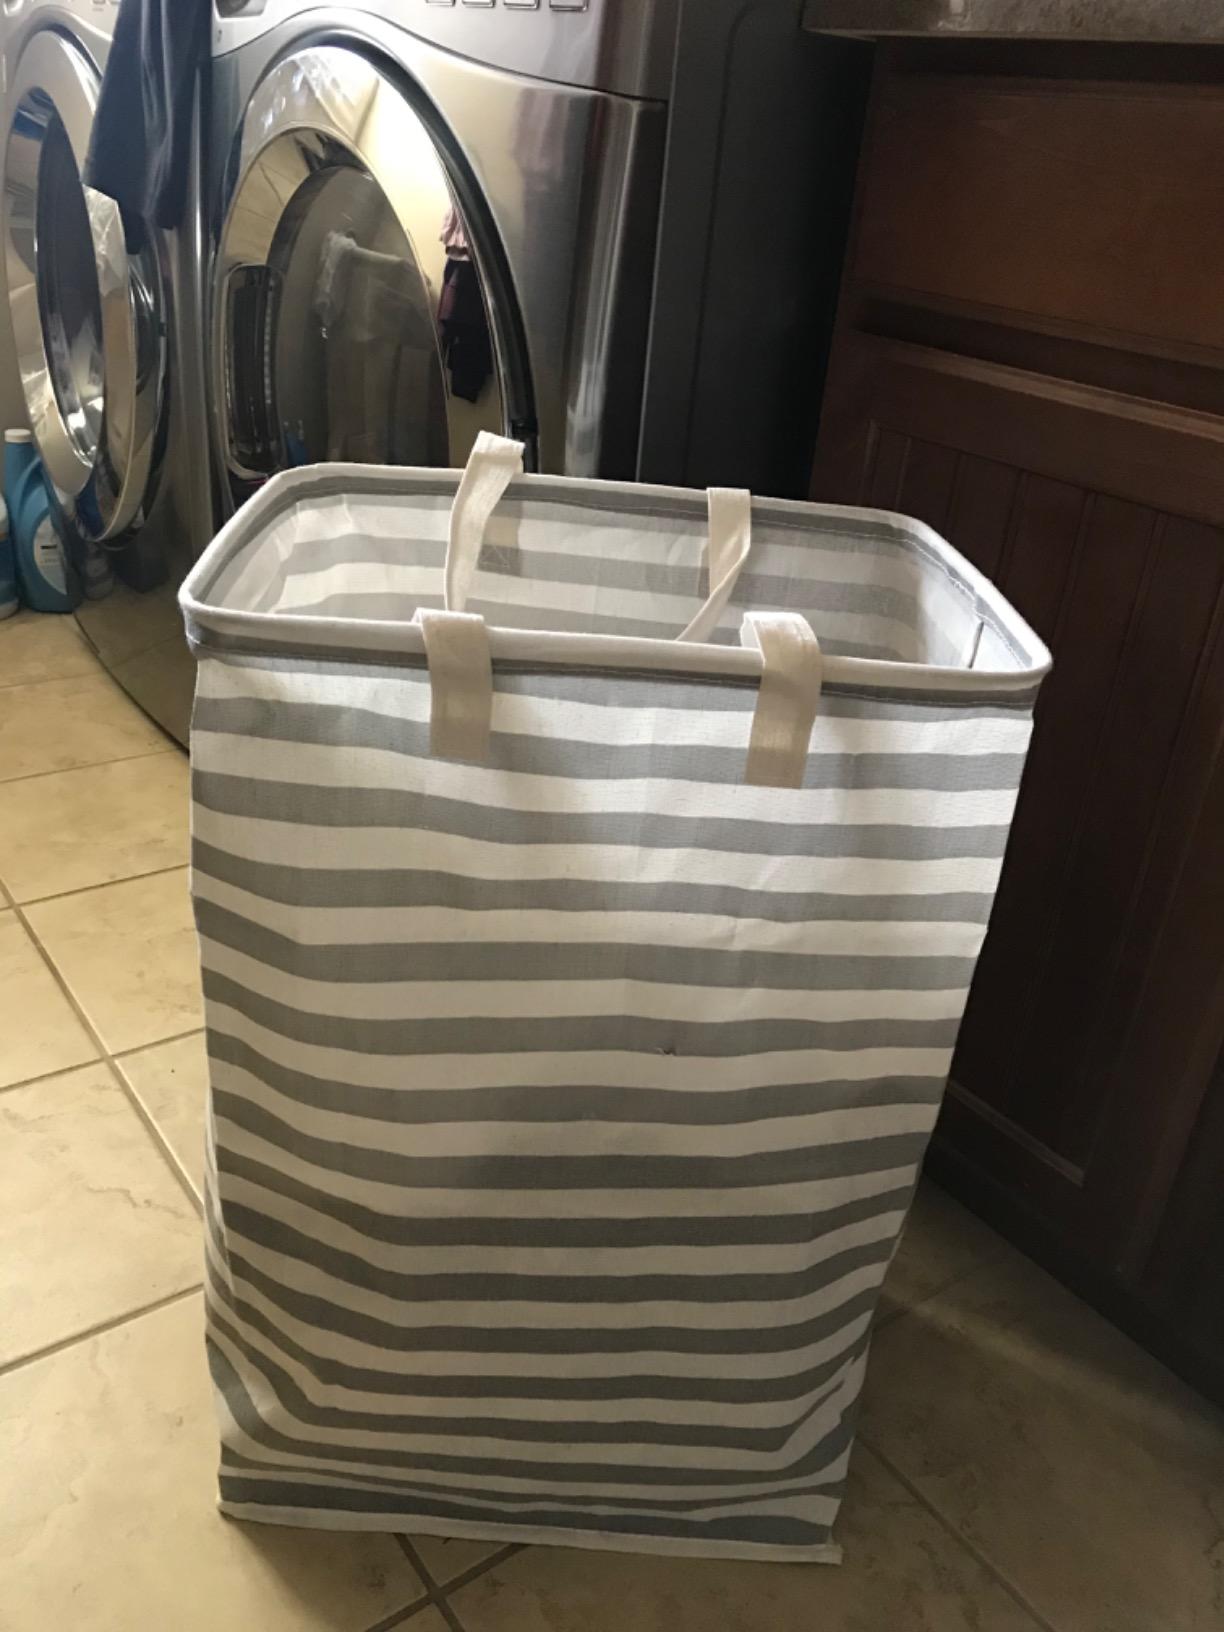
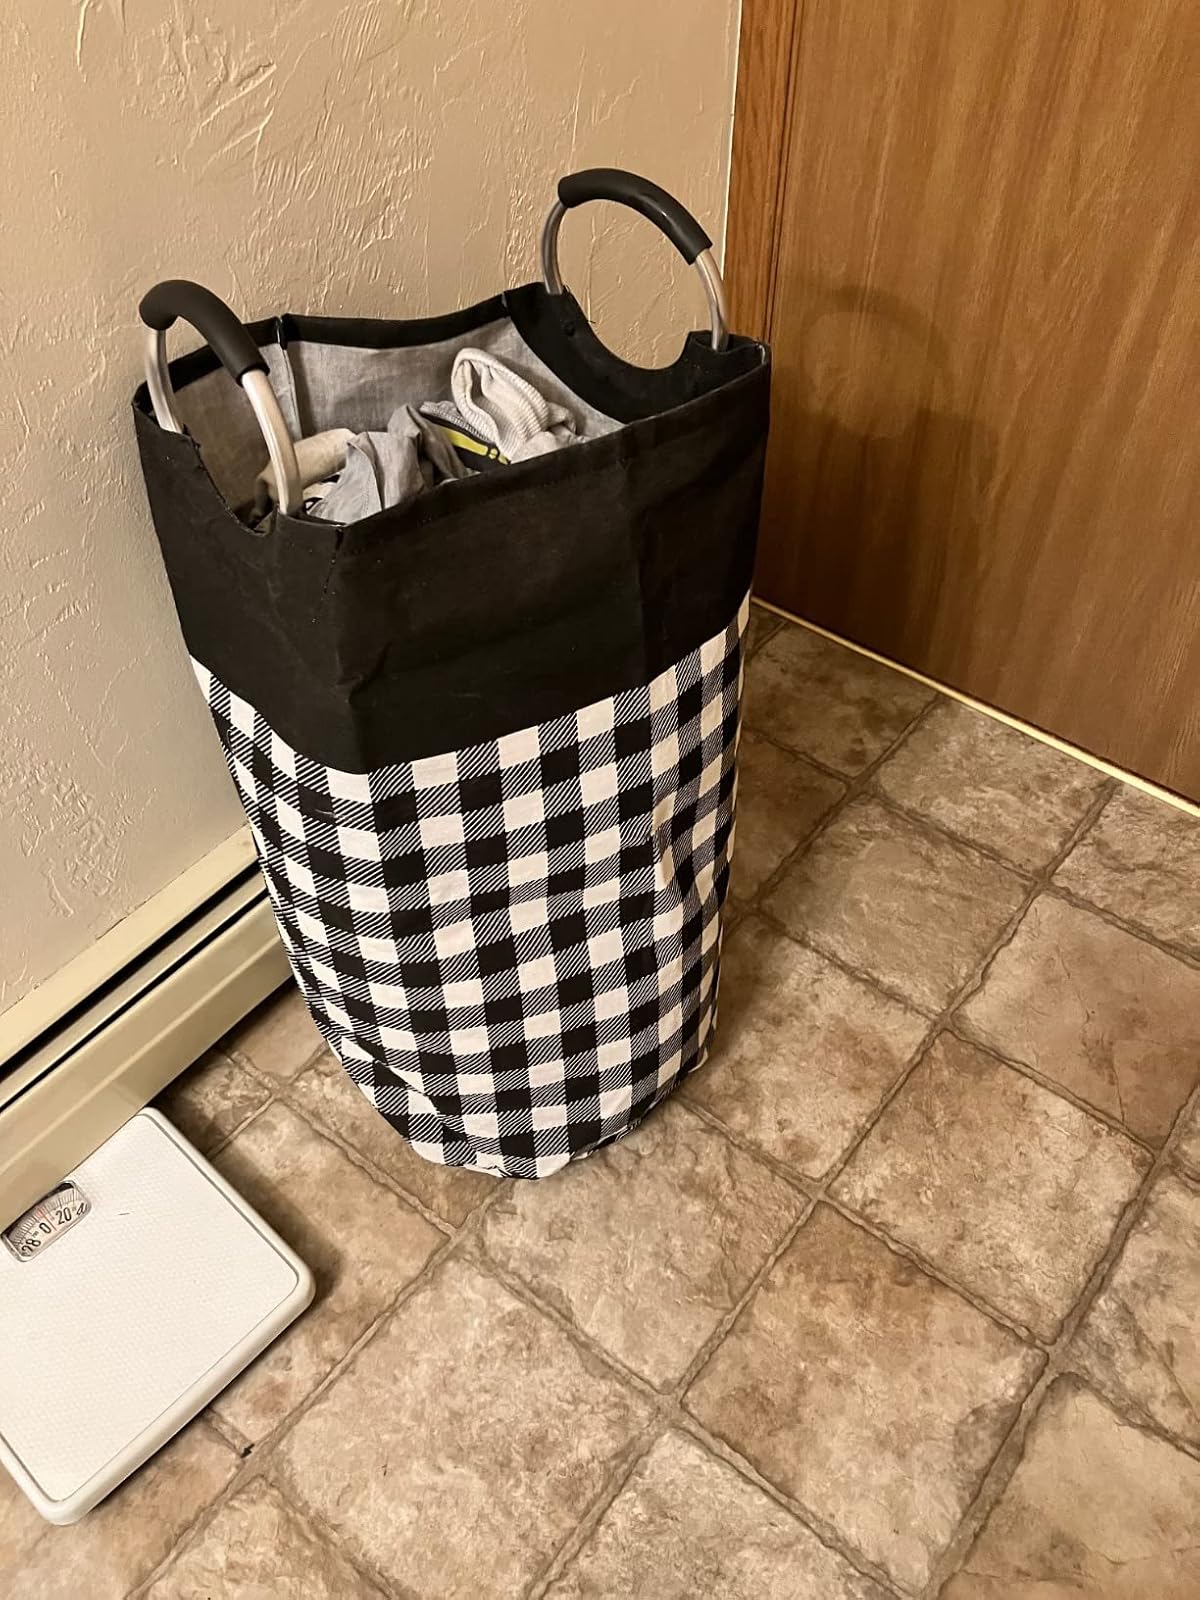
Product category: items_hamper
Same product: no